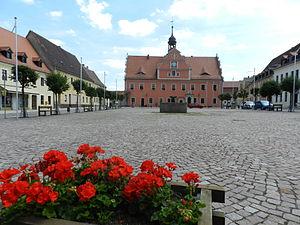
Belgern est une ville de Saxe, située dans l'arrondissement de Saxe-du-Nord, dans le district de Leipzig. Avec effet au 1ᵉʳ janvier 2013, elle a fusionné avec Schildau sous le nom de Belgern-Schildau.